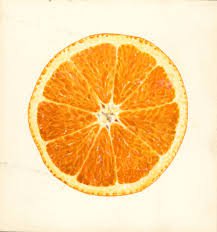
Label: Orange